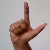
The image shows a hand gesture representing the letter 'L' in Indian Sign Language.